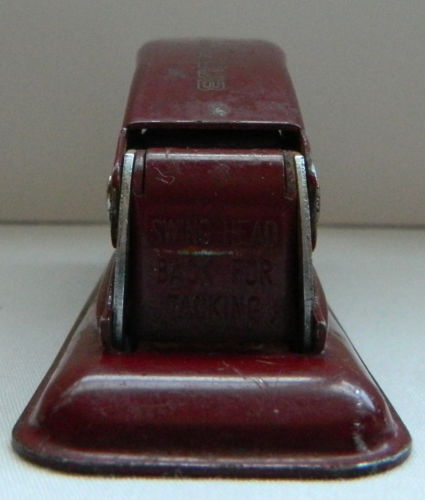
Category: stapler